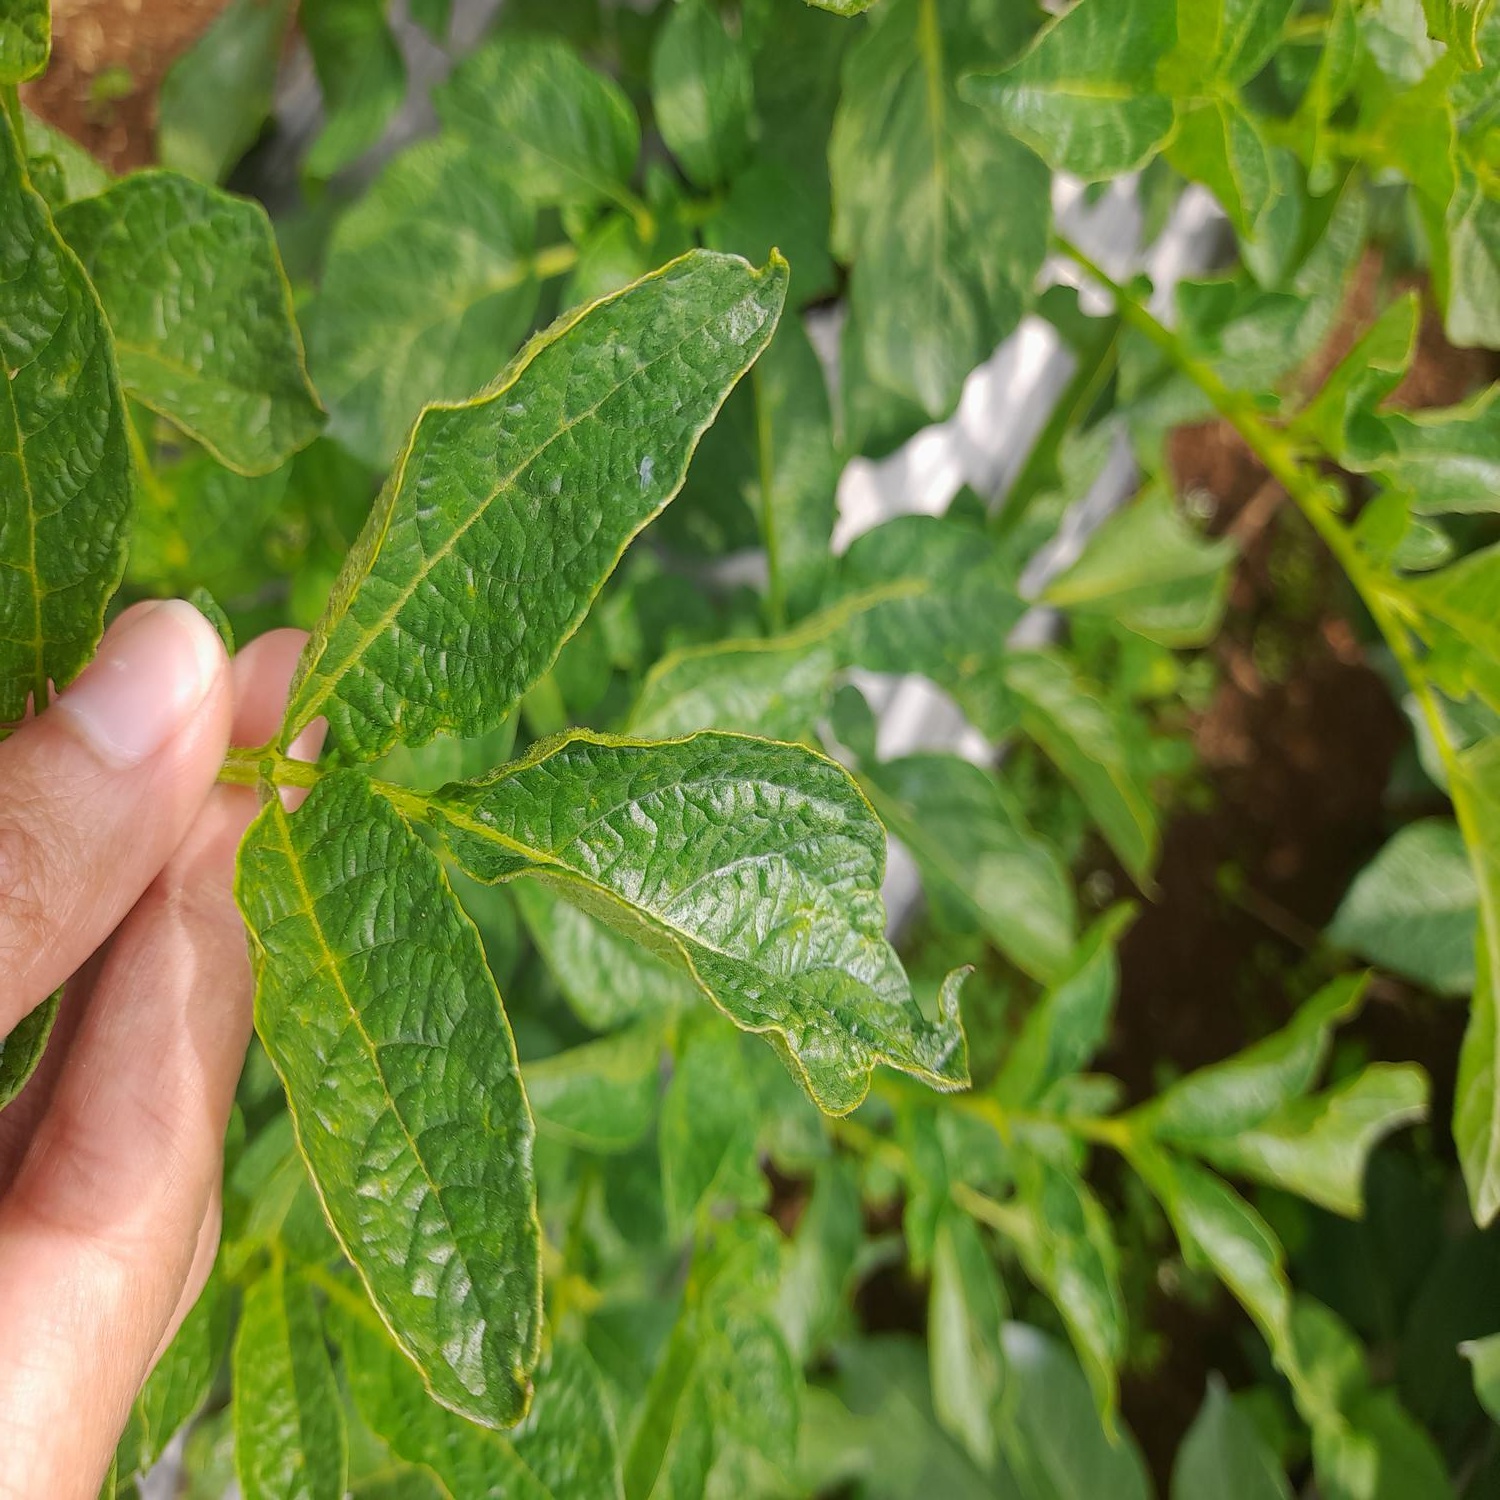
Etiqueta: Virus